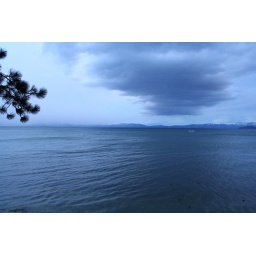
dark cloud over lake tahoe